Yellowstone Kelly

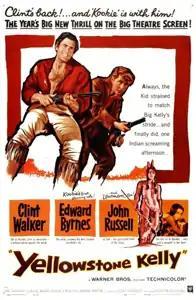
Theatrical release poster

Yellowstone Kelly is a 1959 American Western film based upon a novel by Heck Allen (using his pen name Clay Fisher, which shows in the film credits) with a screenplay by Burt Kennedy starring Clint Walker as Luther Sage "Yellowstone" Kelly, and directed by Gordon Douglas. The film was originally supposed to be directed by John Ford with John Wayne in the Clint Walker role but Ford and Wayne opted to make "The Horse Soldiers" instead.